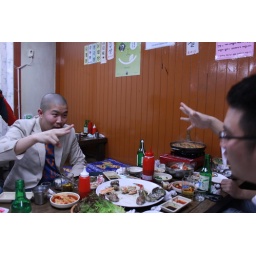
They were playing rock paper scissors over some food.